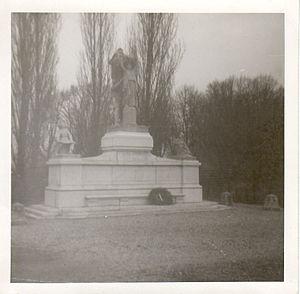
Reconstruction de l'Ecole Speciale Militaire Interarmes à Saint-Cyr L'Ecole. Le monument aux morts de l'école. La base et le soldat à gauche sur la photo ont été restaurés. La statue au centre et le soldat à droite proviennent du monument initial. Le momnument est dos au Nord à coté du «
Le lycée militaire de Saint-Cyr est l'un des six lycées de la Défense du ministère des Armées français, situé à Saint-Cyr-l'École. Les bâtiments du lycée ont un passé historique particulièrement riche : en effet, l’ont précédé la Maison royale de Saint-Louis, le Prytanée militaire et l'École spéciale militaire. Les devises du lycée sont « Plutôt mourir » et « La véritable école du commandement est donc la culture générale ».